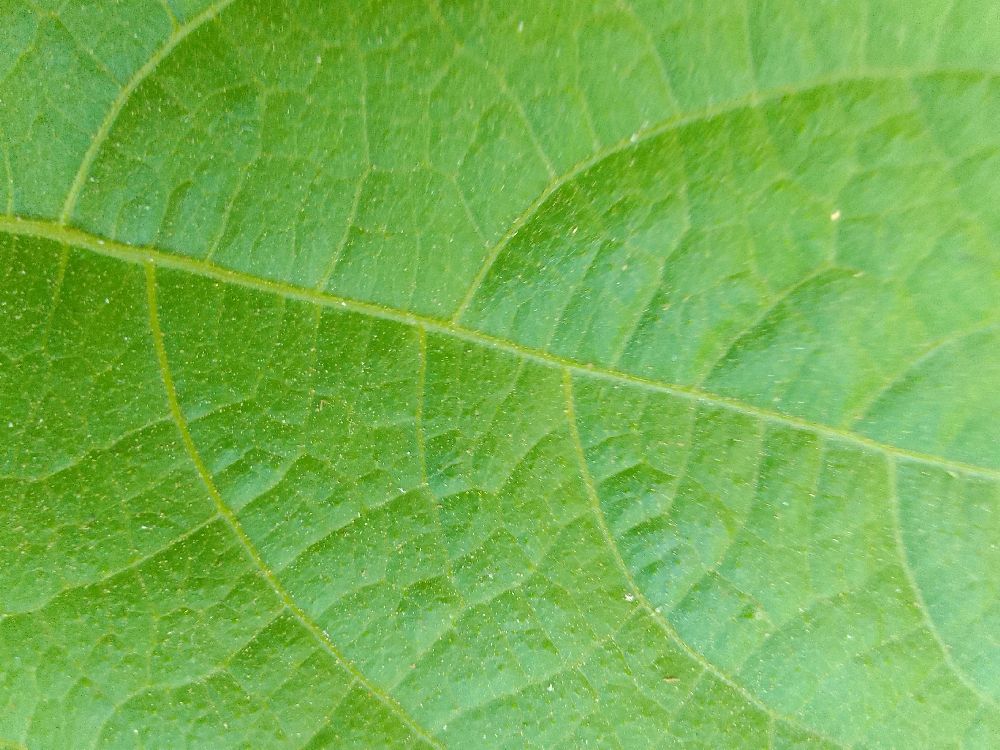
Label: healthy